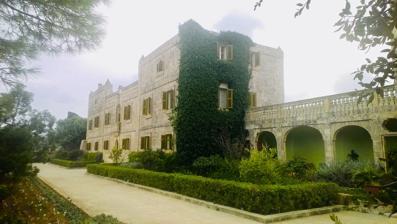
Building: Girgenti Palace
Country: Unknown
Year built: 1625
Palace in Siġġiewi, Malta Girgenti Palace Palazz tal-Girgenti View of the palace Alternative names Inquisitor's Palace and gardens General information Status Intact Type Palace Location Siġġiewi , Malta Coordinates 35°51′4.2″N 14°24′24.6″E / 35.851167°N 14.406833°E / 35.851167; 14.406833 Current tenants Prime Minister of Malta Completed 1625 Owner Government of Malta Technical details Material Limestone Girgenti Palace ( Maltese : Palazz tal-Girgenti ) is a palace near Siġġiewi , Malta . It was built in 1625 as the summer residence of Malta's inquisitor, and is therefore also known as the Inquisitor's Palace ( Maltese : Palazz tal-Inkwiżitur ). It is now an official residence of the Prime Minister of Malta . History The St. Charles Borromeo Chapel, next to the palace Girgenti Palace was built in 1625 as the summer residence of Inquisitor Onorato Visconti, on a strip of land confiscated from Matteo Falzon ( Maltese : Matti Falzun ), who had been condemned as a heretic. Falzon was not accused alone as also Cleric Wenzu Falzon had been accused with him of witchcraft. Wenzu self-exiled in France where he continued a life against church teaching and Matteo went into hiding in Sicily . Both were sentenced in absentia by the inquisition with representative ‘corps’. No property was taken from Wenzu as he had nothing of real value left behind. Matteo remained known by the locals as the "Falzon Wizard" ( Maltese : is-Saħħar Falzun ). A chapel dedicated to St Charles Borromeo was built near the palace in 1763 by Inquisitor Angelo Maria Durini . The palace was included on the Antiquities List of 1925. 19th century painting of the palace by Edward Lear The palace remained the summer residence of the inquisitors until 1798, when the Inquisition was abolished during the French occupation of Malta . It was subsequently used as a summer residence for the Lieutenant-Governors of Malta. In World War II , some of the collections of the Palace Armoury were stored at Girgenti Palace for safekeeping. The palace was left abandoned until it was restored between 1988 and 1990, and converted into the summer residence of the Prime Minister of Malta . Present day The palace is occasionally open to the public. Both the palace and chapel are listed on the National Inventory of the Cultural Property of the Maltese Islands . Design The palace has a simple layout, with its rooms arranged in a rectilinear layout. It has a plain façade, with few decorative elements. Further reading The fluctuating fortunes of three summer palaces References